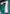
Number: 7